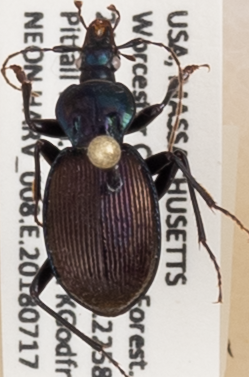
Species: Sphaeroderus canadensis canadensis
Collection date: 2018-07-17
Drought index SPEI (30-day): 0.806
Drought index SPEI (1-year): -0.04
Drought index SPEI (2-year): -0.492